Andy Denzler

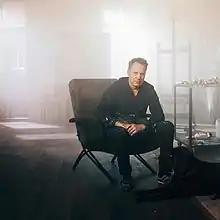
Denzler in his studio, portrait photo: Lukas Mäder

Andy Denzler (born 3 August 1965) is a Swiss artist. His distinctive technique of distorting the freshly applied surface of his paintings has shaped his entire oeuvre in painting, printmaking, sculpture and drawing.